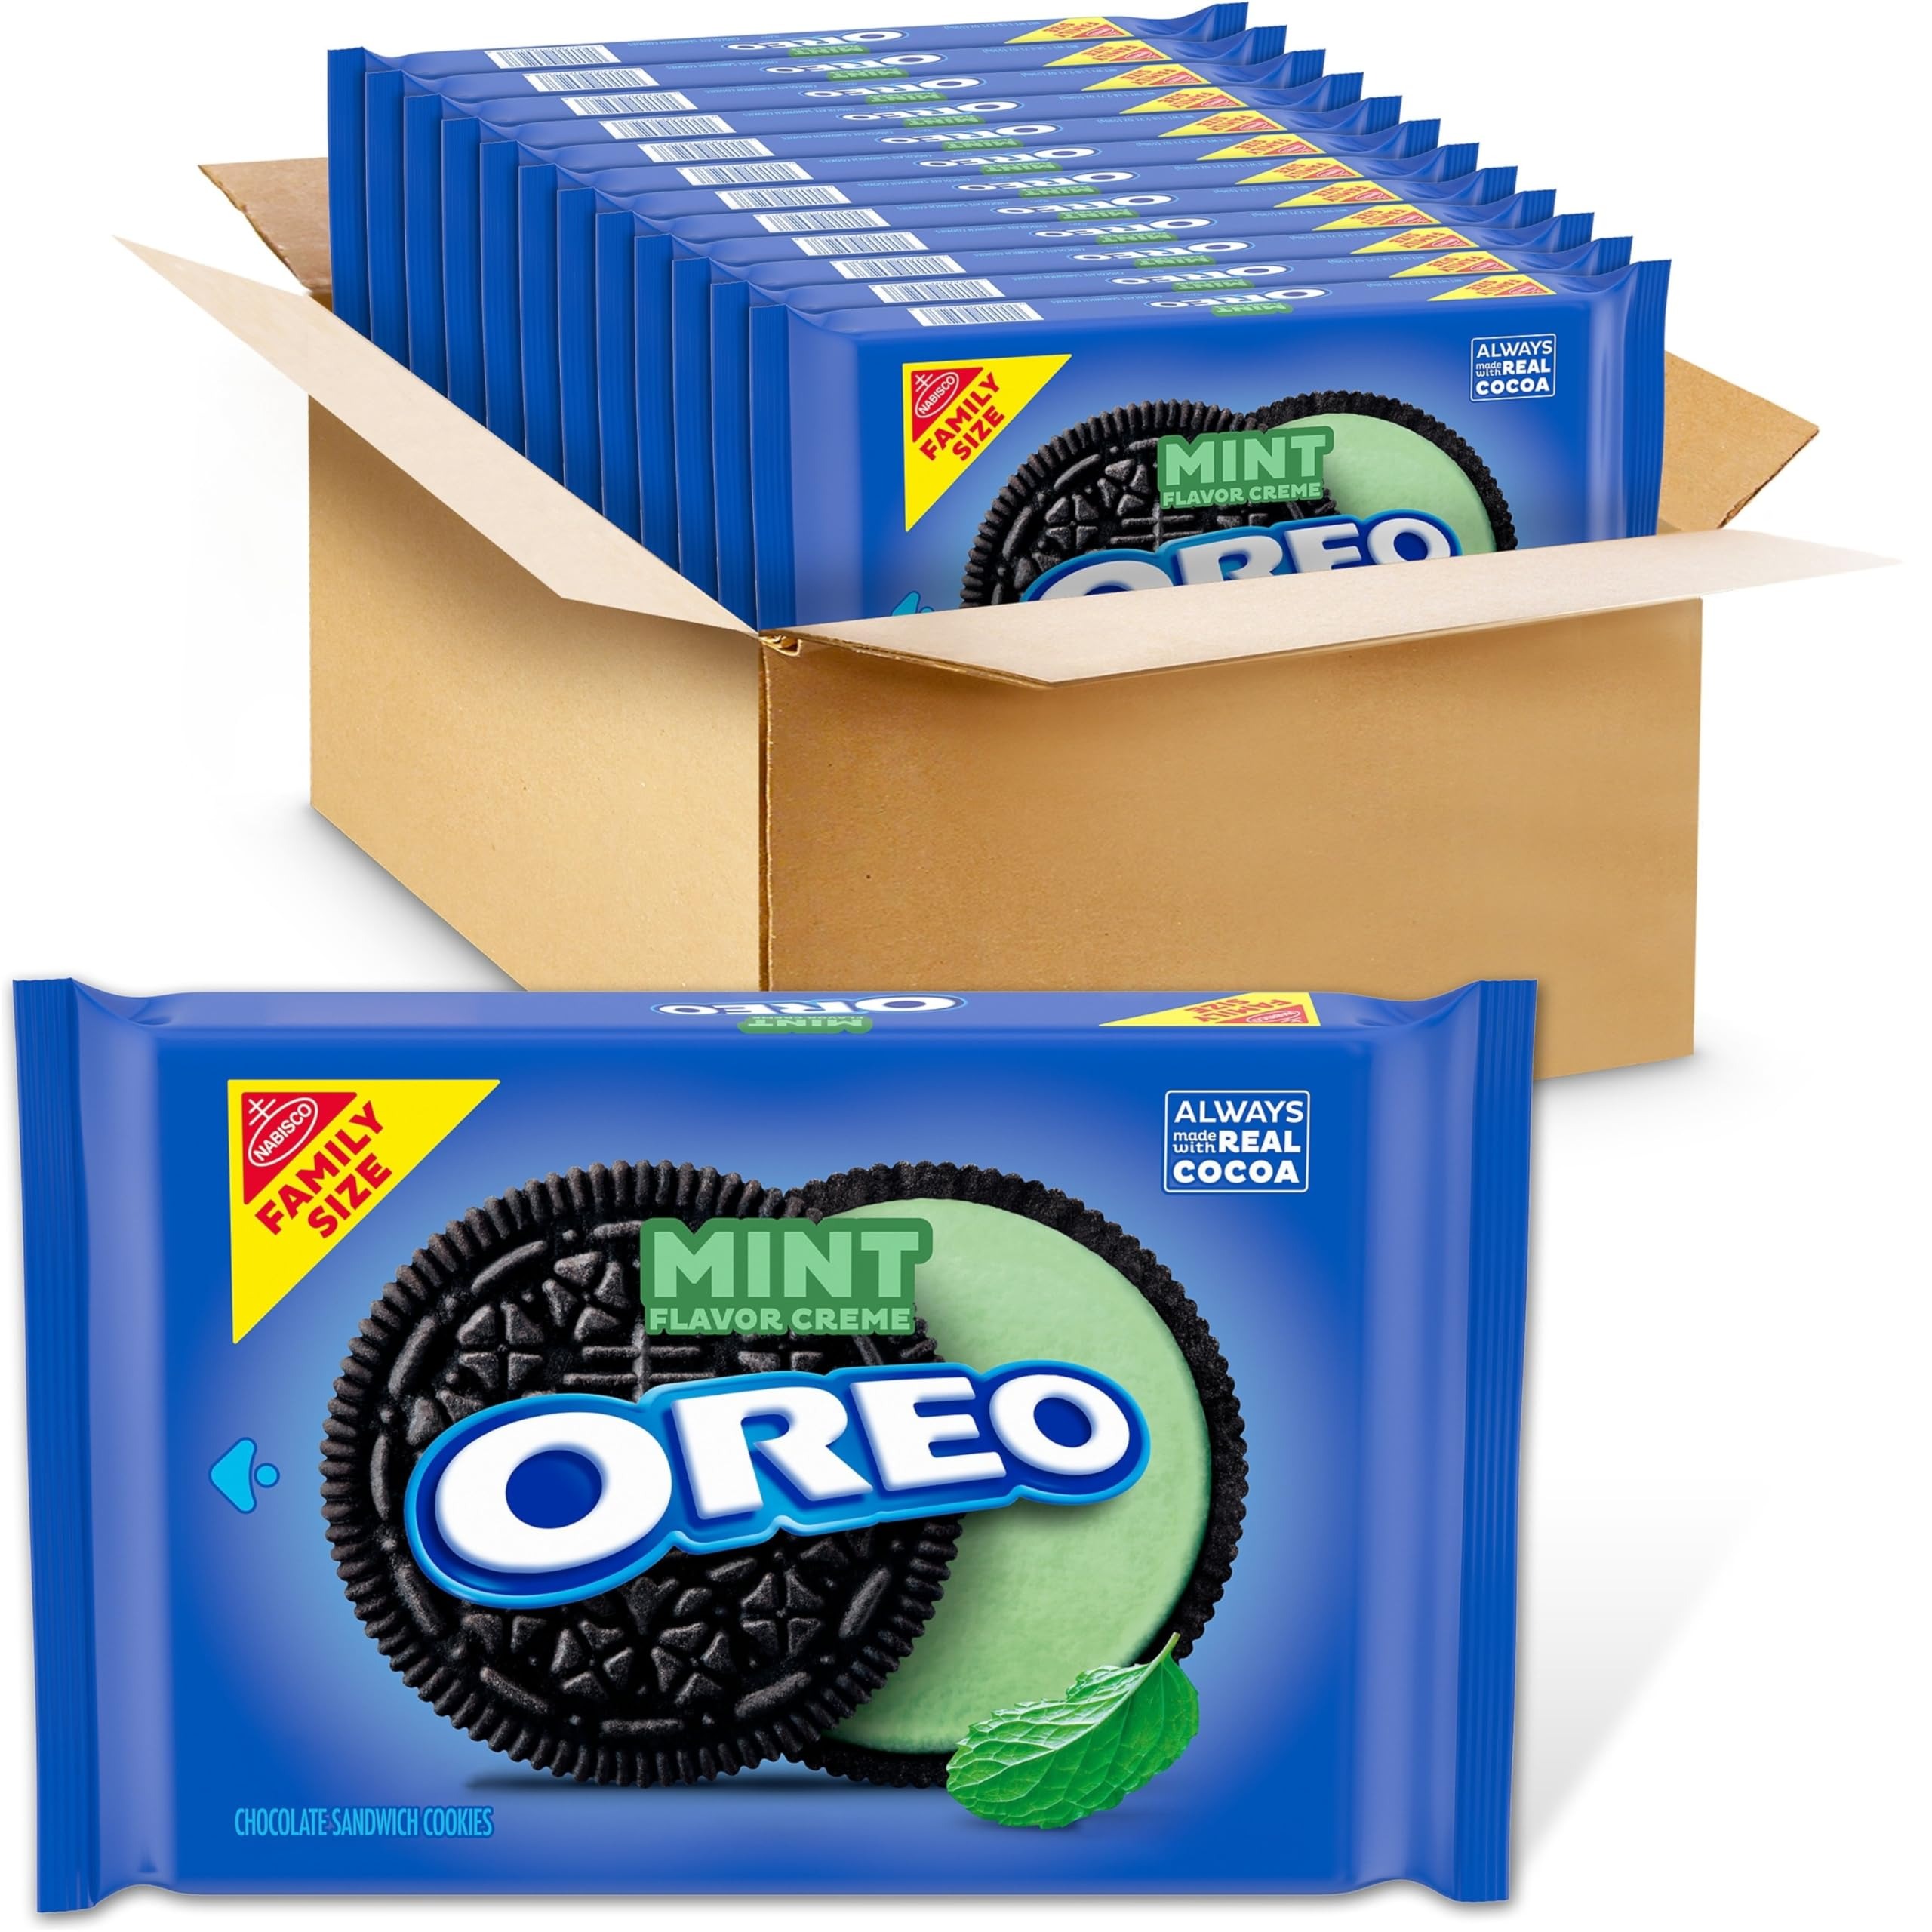
Item Name: OREO Mint Creme Chocolate Sandwich Cookies, Family Size, 12 - 18.71 oz Packs
Bullet Point 1: Twelve 18.71 oz family size packs of OREO Mint Flavored Creme Chocolate Sandwich Cookies (packaging may vary)
Bullet Point 2: Chocolate wafers Always Made with Real Cocoa and filled with mint creme
Bullet Point 3: Certified kosher OREO sandwich cookies are supremely dunkable, and are great for mixing into your favorite dessert recipe
Bullet Point 4: Whether you TWIST, LICK, or DUNK, OREO cookies are great lunch snacks for adults, office snacks and after-school sweet treats for kids
Bullet Point 5: Resealable pack with easy-pull tab keeps bulk snack cookies fresh and is great for snacking, sharing, or traveling
Value: 224.52
Unit: Ounce

Price: 5.29